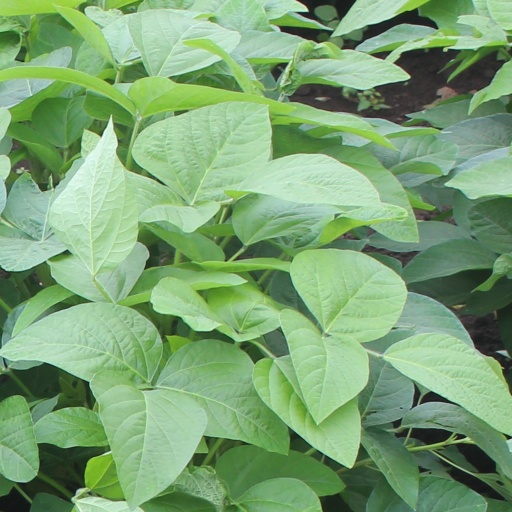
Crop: soybean